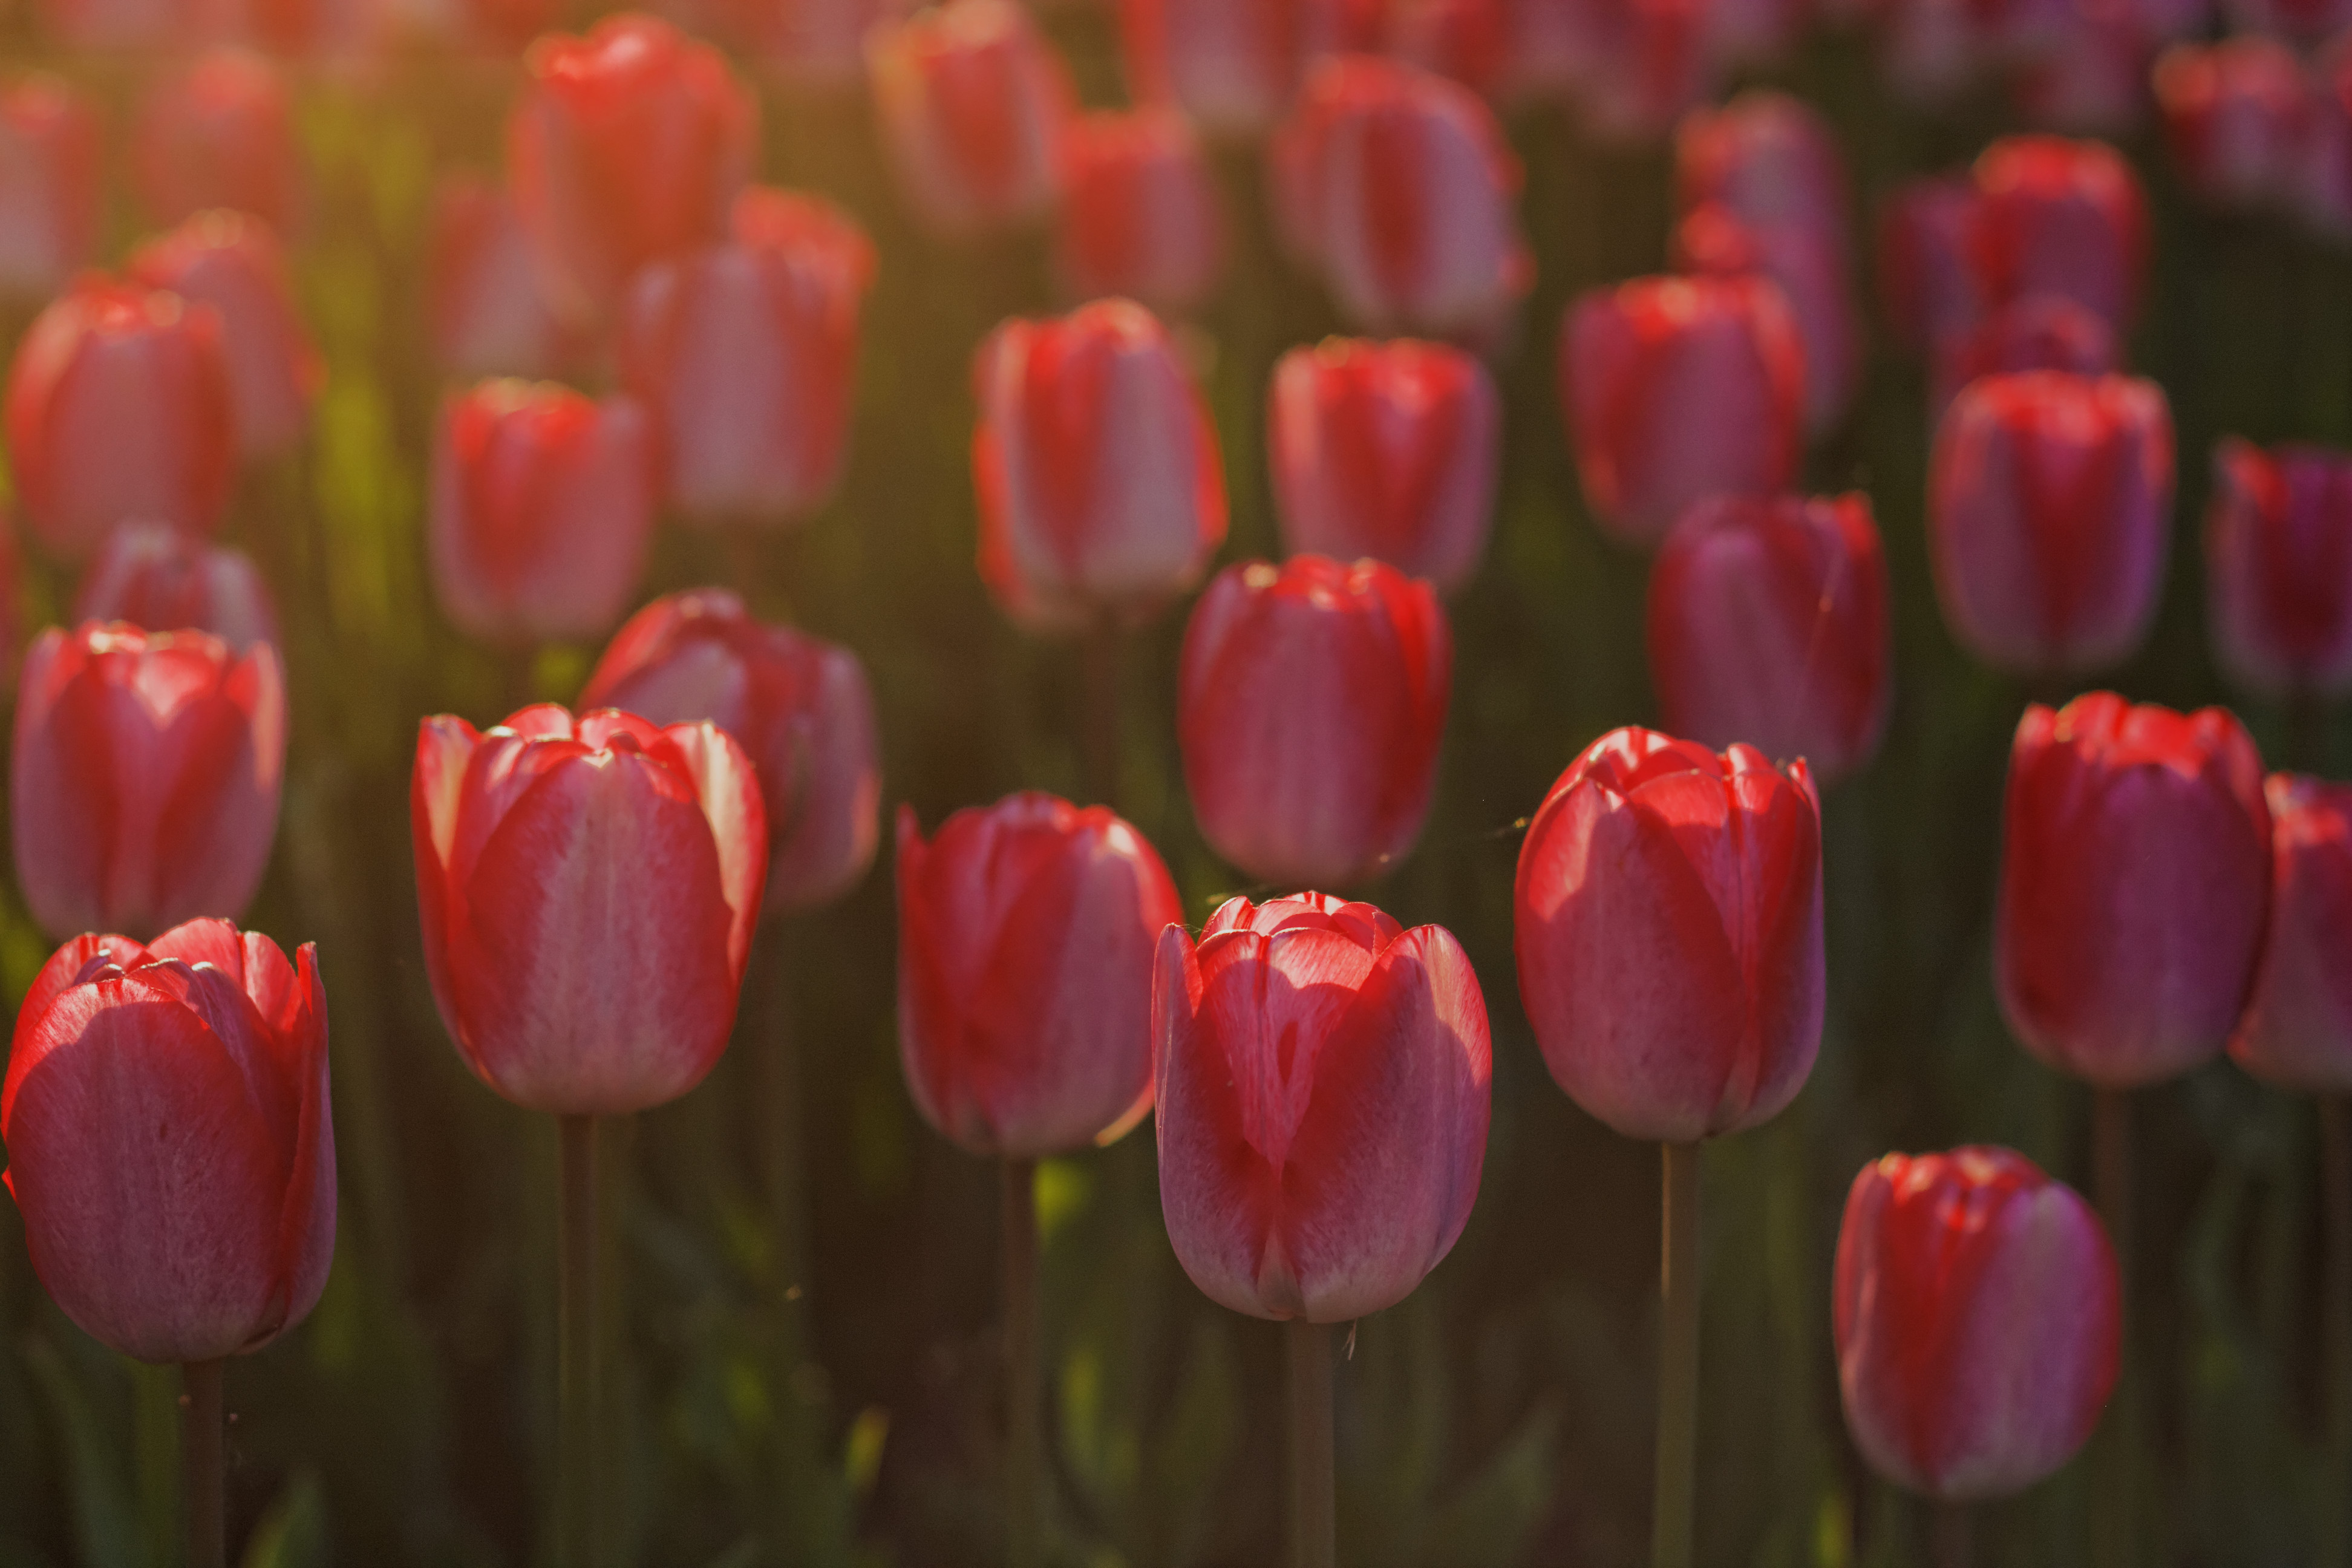
blossom, plant, flower, petal, bloom, tulip, red, flora, flowers, petals, tulips, macro photography, flowering plant, lily family, plant stem, land plant